Shyne

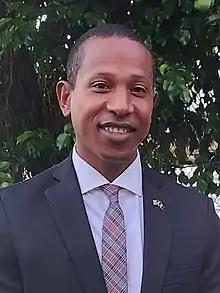
Shyne in 2021

Moses Michael Levi Barrow (born Jamal Michael Barrow; November 8, 1978), best known by his stage name Shyne, is a Belizean politician and former rapper. He served as Leader of the Opposition in the Belize House of Representatives, and the leader of the Belize United Democratic Party. Barrow was born in Belize City, but moved to New York City as a child and began to rap as an adolescent. He is perhaps best known for his 2000 singles, "Bad Boyz" and "Bonnie & Shyne" (both featuring Barrington Levy). He also wrote and performed on a number of studio albums for other artists, such as The Notorious B.I.G.'s posthumous "Born Again", Mase's "Double Up", Puff Daddy's "Forever", Usher's "Confessions", and Lil Wayne's "Tha Carter IV", among others.